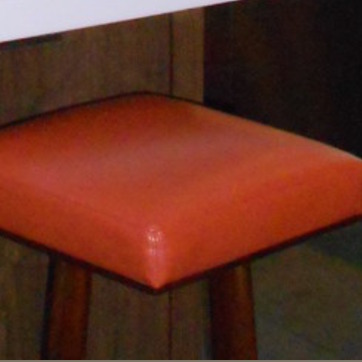
Material: leather